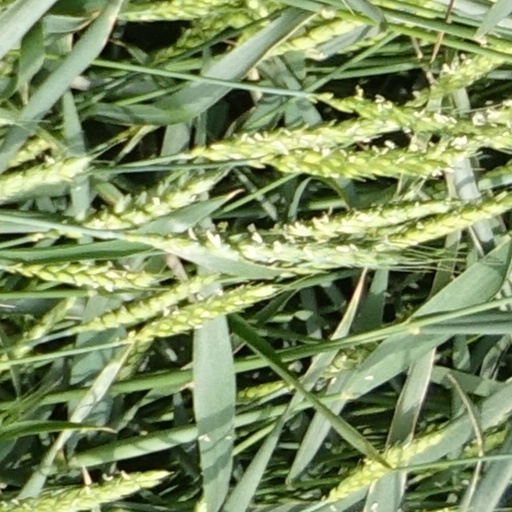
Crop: wheat